Hollerich railway station

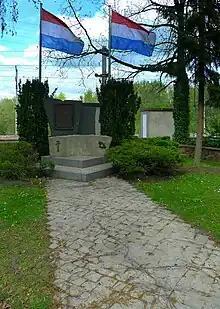
The deportation memorial at Hollerich station

Hollerich railway station is a railway station serving Hollerich, a quarter in the south-west of Luxembourg City, in southern Luxembourg. It is operated by Chemins de Fer Luxembourgeois, the state-owned railway company.